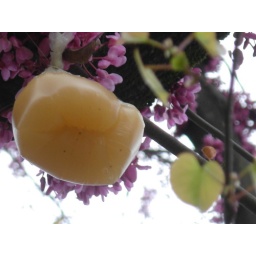
skin-scrodum like plastic bags, hanging in the redbud tree